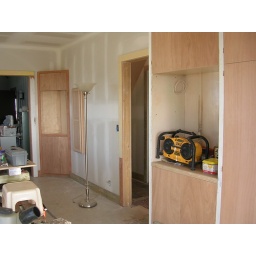
Improving the floor to ceiling cabinet doors in the kitchen